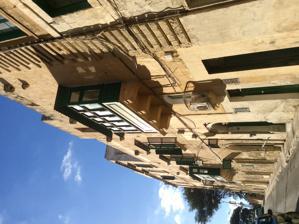
Building: Auberge de France
Country: Unknown
Year built: 1588
This article is about the Auberge in Valletta. For the one in Birgu, see Auberge de France, Birgu . First Auberge de France Berġa ta' Franza View of the first Auberge de France, in Valletta, in 2016 General information Status Partially intact Type Auberge Architectural style Mannerist Location Valletta , Malta Coordinates 35°53′53.2″N 14°30′31.5″E / 35.898111°N 14.508750°E / 35.898111; 14.508750 Construction started c. 1570 Technical details Material Limestone Design and construction Architect(s) Girolamo Cassar Second Auberge de France Berġa ta' Franza View of the second Auberge de France in the late 19th century General information Status Destroyed Type Auberge Architectural style Mannerist Location Valletta, Malta Coordinates 35°53′52.1″N 14°30′34.2″E / 35.897806°N 14.509500°E / 35.897806; 14.509500 Construction started c. 1588 Destroyed 8 April 1942 Technical details Material Limestone Design and construction Architect(s) Girolamo Cassar Auberge de France ( Maltese : Berġa ta' Franza ) refers to two auberges in Valletta , Malta . They were both built in the 16th century to house knights of the Order of Saint John from the langue of France, which induced the entire Kingdom of France except for Auvergne and Provence which were separate langues. After 1570, the first auberge was constructed; it is still mostly intact. Built after 1588, the second, larger auberge was destroyed by aerial bombardment in 1942. The site of the latter is now occupied by the Workers' Memorial Building, which was constructed in the 1960s. First auberge The first Auberge de France in the 1880s Following the transfer of the capital city of Malta from Birgu to Valletta , the langue of France had to move from its original auberge in Birgu to a new site in Valletta. The first French auberge in Valletta was built some time after 1570, on a site bounded by Old Mint Street, South Street, Scots Street and Windmill Street, and it was designed by the Maltese architect Girolamo Cassar . It remained in use until the construction of the second auberge some time after 1588. The original auberge later temporary housed the German langue while Auberge d'Allemagne was undergoing repairs in 1604, and part of it was later leased to the Treasury to house the mint of the Order until 1788. Parts of this building, including most of the façade except for the main doorway, are still in existence. Second auberge The site of the second Auberge de France is now occupied by the Workers' Memorial Building By the 1580s, this first auberge was too small to house the langue of France, so on 2 April 1588 the French langue requested to transfer its headquarters to a plot on the corner of South Street and Old Bakery Street. This site was occupied by the house of Bali Fra Christopher le Bolver dit Montgauldry, which was eventually incorporated into the new auberge. The second auberge is claimed to have been designed by Cassar, but there are other claims that suggest it was by another architect. The second auberge continued to house the langue of France until 1798, when the Order left Malta due to the French occupation . It was subsequently used for a number of purposes, and by the 1830s, it was the residence of the Commissary General. The building was included on the Antiquities List of 1925 together with the other auberges in Valletta. At the time of its destruction, the auberge was the headquarters of the Department of Education. Plaque on the Workers' Memorial Building making a reference to the second Auberge de France On 8 April 1942, during World War II , Auberge de France was hit by a German heavy-calibre bomb and it was completely destroyed. The ruins were cleared after the war and the Workers' Memorial Building was erected in its place in the 1960s. This building houses the offices of the General Workers' Union . The second Auberge de France was built in the Mannerist style, typical of its architect Girolamo Cassar . However, the building's layout differed from Cassar's usual design, since a pre-existing structure was integrated into the auberge. This resulted in an asymmetrical façade, with the main entrance being located to the right, and with its windows having a variety of designs and sizes. The auberge's courtyard was located at the rear of the building. A plaque on the Workers' Memorial Building describes the auberge as "one of the finest buildings of the Knights of St. John". Further reading L'Albergia di Francia e la chiesa della Madonna di Liesse / G. Darmanin Demajo. ASM. 2(1931)2-3(Genn.-Giugno.57-75) Houses Of The French Knights In Valletta . Valletta . p. 363. 1, 2 Triq Zekka Archived 16 November 2016 at the Wayback Machine and 3 Triq Zekka Archived 16 November 2016 at the Wayback Machine References